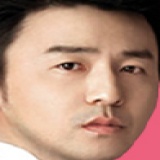
diễn viên Cận Đông